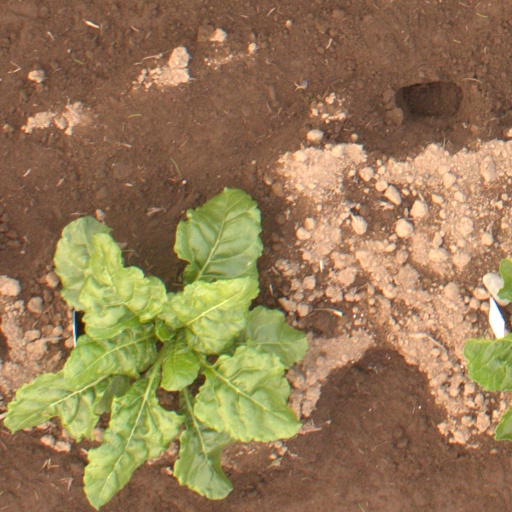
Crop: sugar beet